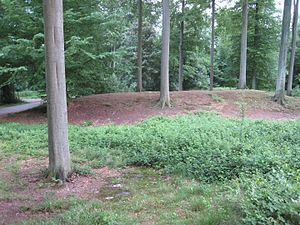
Les tumuli de la Forêt de Soignes sont deux tertres funéraires néolithiques situés dans le forêt de Soignes au croisement du chemin des Tumuli et du chemin des Deux Montagnes à Watermael-Boitsfort en Région bruxelloise.